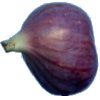
Label: Fig 1